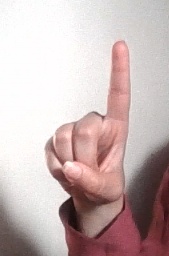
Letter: bb